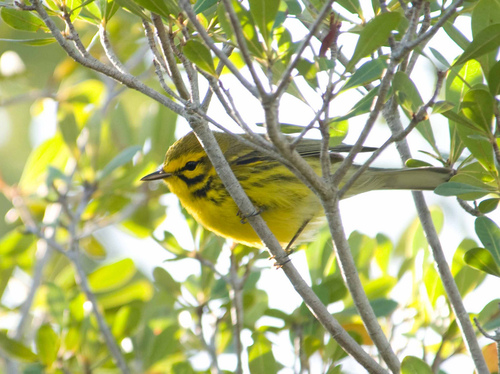
the body of the bird is yellow with small black eyes.
with a bright yellow breast and a very slim short bill this bird has long tail feathers and a black cheek patch.
bird with yellow sides and yellow breast with green back and short tiny beak.
this is a fat, yellow bird with black on the crown and wingbars.
this bird has a speckled belly and breast with a short pointy bill.
this is a grey striped bird with a yellow breast and a grey and white tail.
the bird is bright yellow in color with black accents.
this bird has a yellow belly and breast, a thin bill, grey retrices, yellow and black wings, a grey crown, and orange feet.
this bird has wings that are grey and has a yellow bellya mostly yellow bird with some stripes of black down the sides of its head and on its wings.
Species: Prairie Warbler